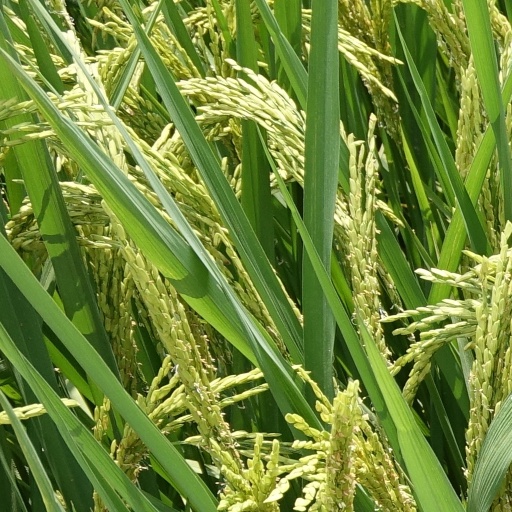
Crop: rice